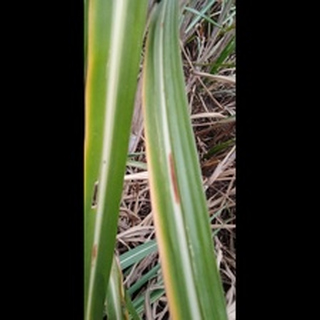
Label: sugarcane_red_rot